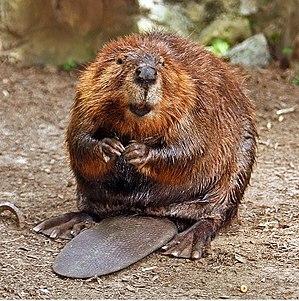
Le castor du Canada est un grand rongeur qui vit près des cours d'eau, des lacs et des étangs de l'Amérique du Nord, jusqu'au nord du Mexique. C'est l'une des deux espèces vivantes du genre Castor.
La faune des États-Unis d'Amérique est constituée de tous les animaux vivant dans les 48 États américains contigus et dans les mers et îles environnantes, dans l'archipel hawaïen, en Alaska dans l'Arctique et dans plusieurs territoires insulaires du Pacifique et des Caraïbes. Les États-Unis abritent de nombreuses espèces endémiques qui ne se trouvent nulle part ailleurs sur Terre. Avec la majeure partie du continent nord-américain, les États-Unis se trouvent dans les zones fauniques néarctique, néotropique et océanique et partagent une grande partie de leur flore et de leur faune avec le reste du supercontinent américain.
Castor est le nom vernaculaire donné à certaines espèces de rongeurs de plusieurs familles distinctes. En effet ces gros rongeurs ne font pas tous partie du genre Castor bien que leur aspect ou leurs habitudes aquatiques puissent le laisser penser.
Une attaque de castor est une attaque contre un animal domestique ou un humain opérée par un castor. Les attaques de castors sont relativement rares, mais sont de plus en plus fréquentes, car les humains pénètrent de plus en plus régulièrement dans l'environnement naturel de ces animaux, et perturbent leur habitat.